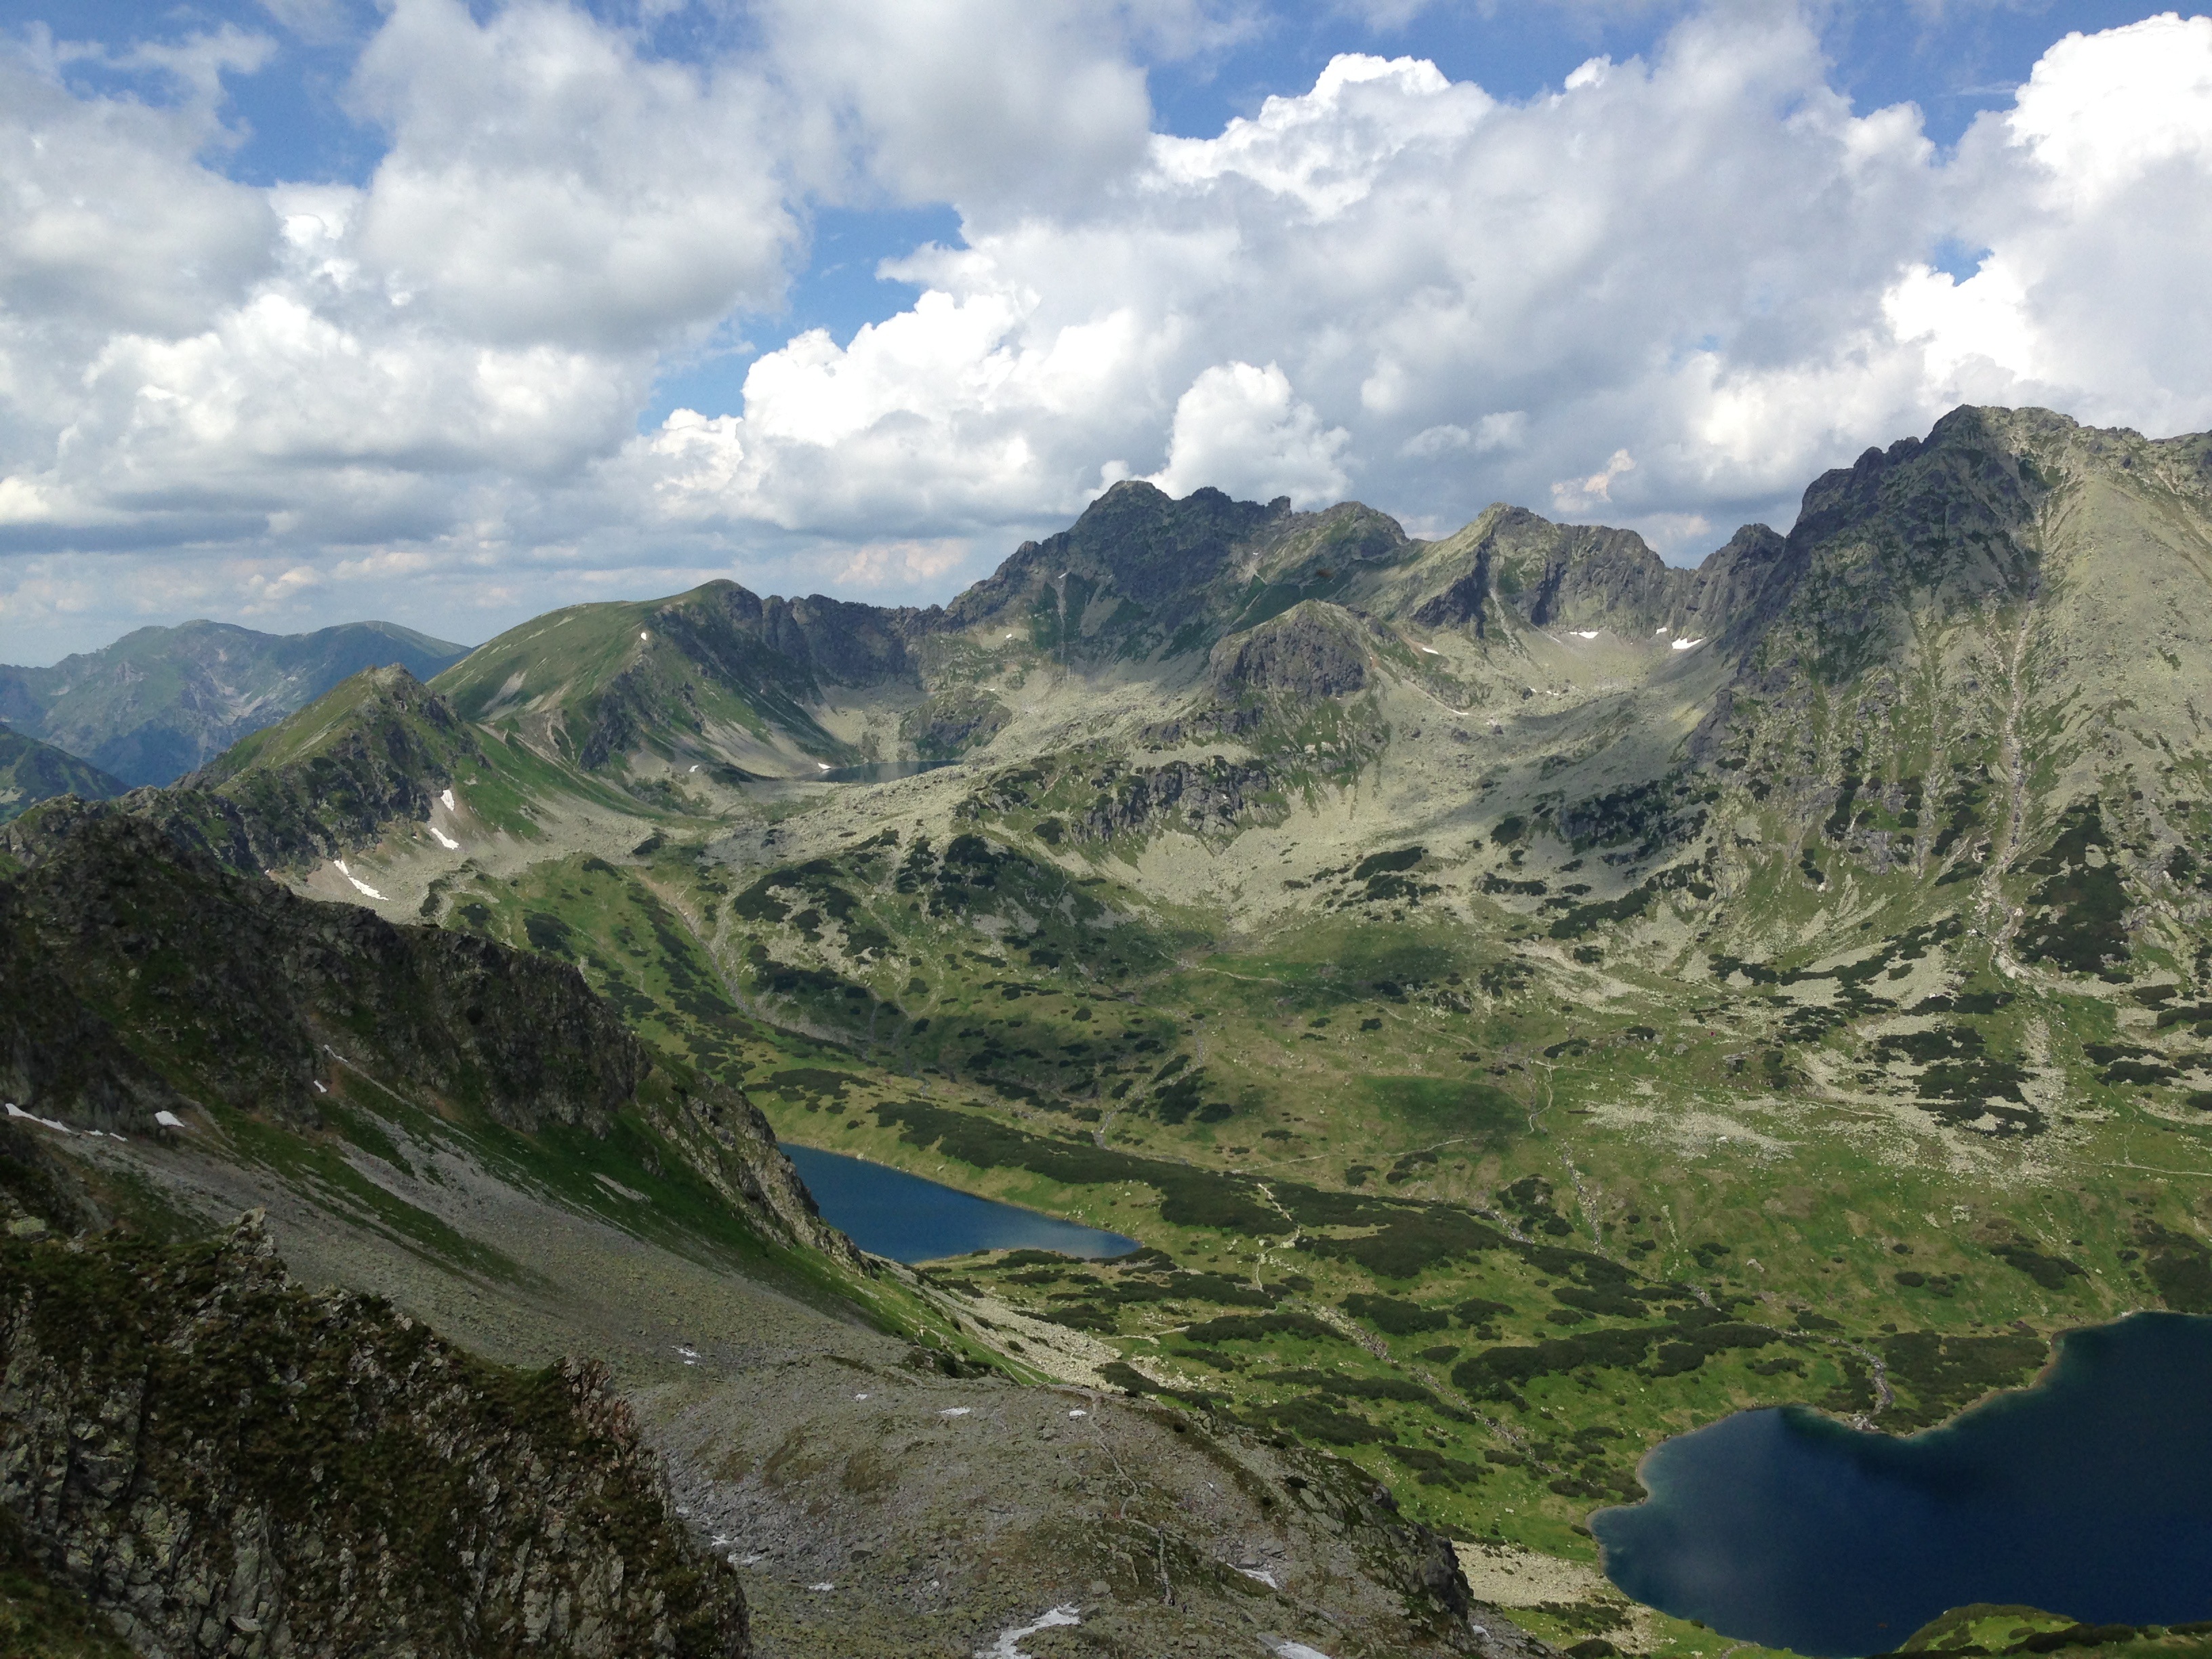
landscape, nature, wilderness, walking, mountain, cloud, hill, lake, adventure, valley, mountain range, reservoir, highland, ridge, mountains, alps, poland, plateau, fell, loch, the national park, tatry, polish tatras, landform, tarn, the high tatras, aerial photography, mountain pass, geographical feature, mountainous landforms